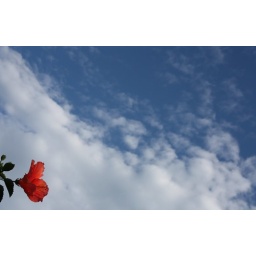
Raindrops on roses, and girls in white dresses and sleeping with roaches.